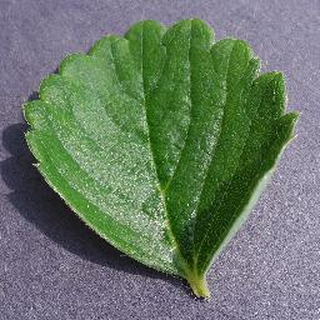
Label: healthy_strawberry